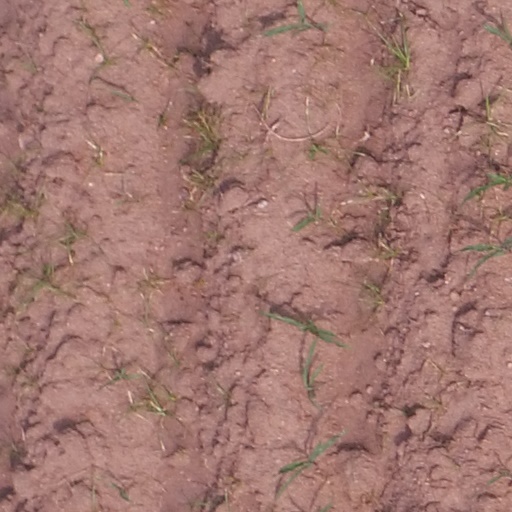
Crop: maize; corn